Rapid Action Force

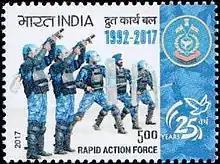
A 2017 stamp dedicated to the 25th anniversary of the Rapid Action Force

RAF has also succeeded in projecting the human face of the Government and built bridges with the public by carrying out prompt rescue and relief operations during floods, earthquakes, cyclones and outbreak of epidemics in various parts of the country.